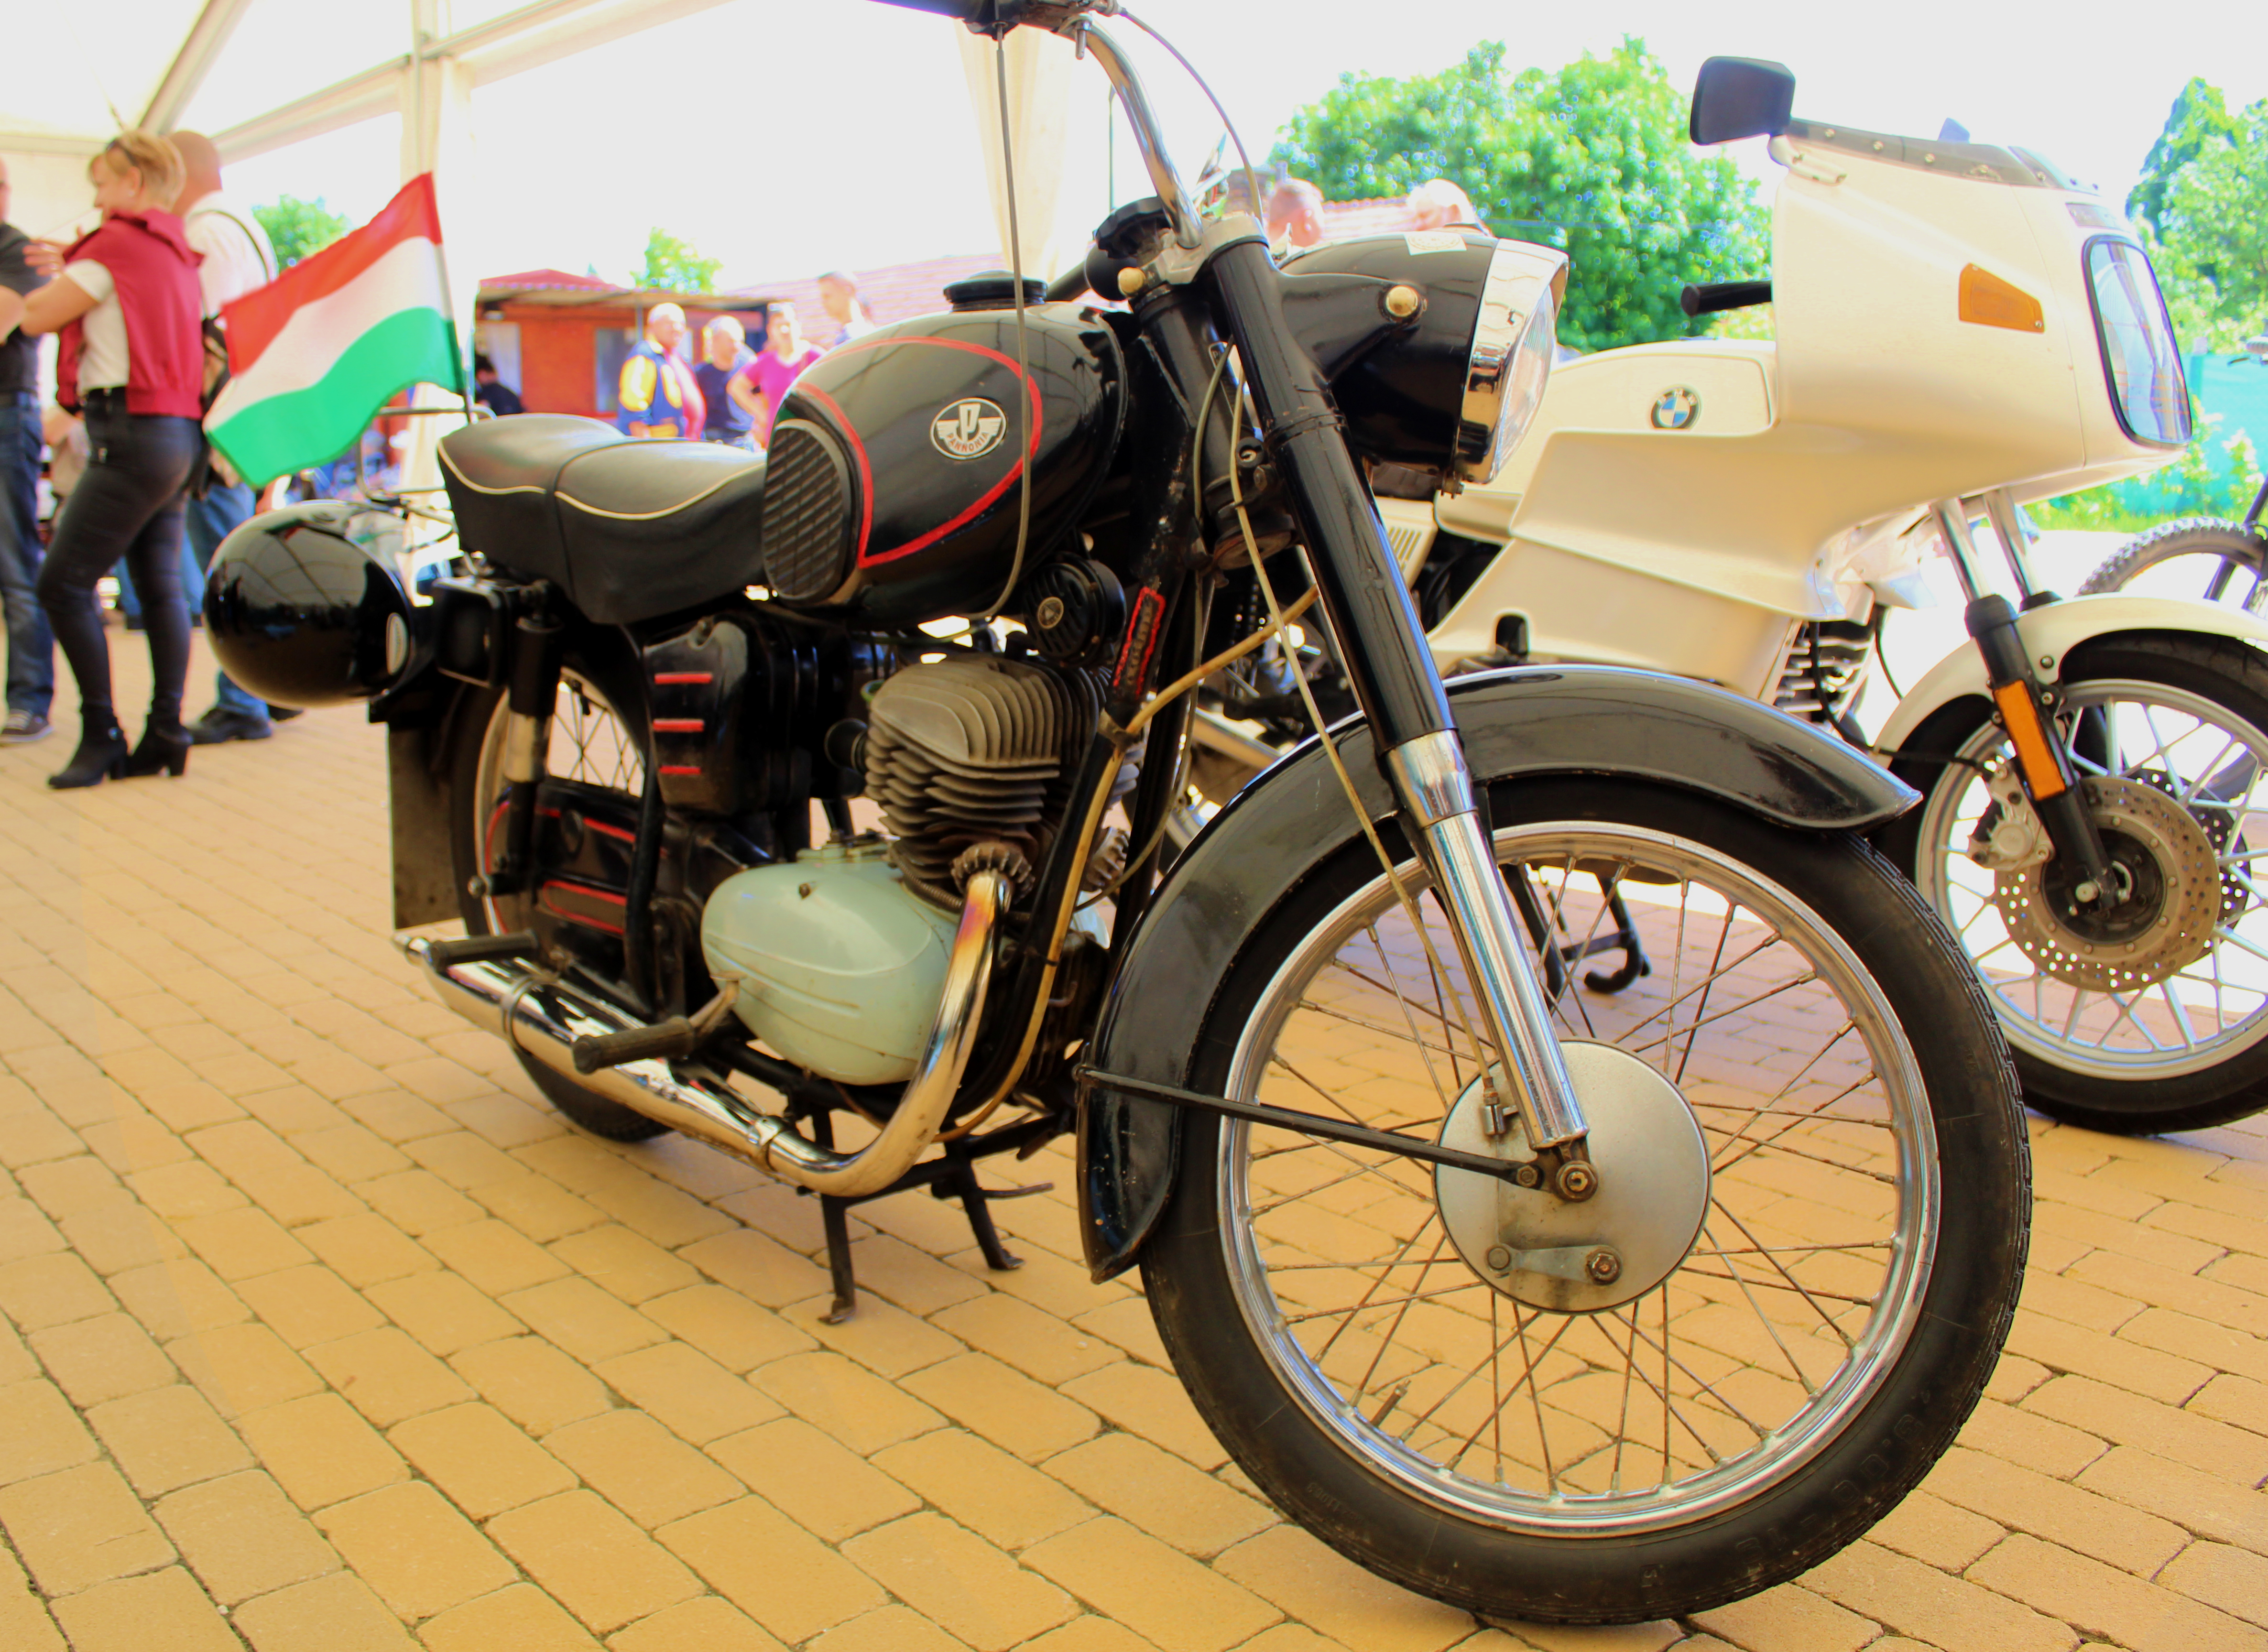
hungary, motors, land vehicle, vehicle, motor vehicle, motorcycle, mode of transport, spoke, classic, automotive tire, car, wheel, automotive design, tire, automotive wheel system, photography, auto part, motorcycle accessories, rim